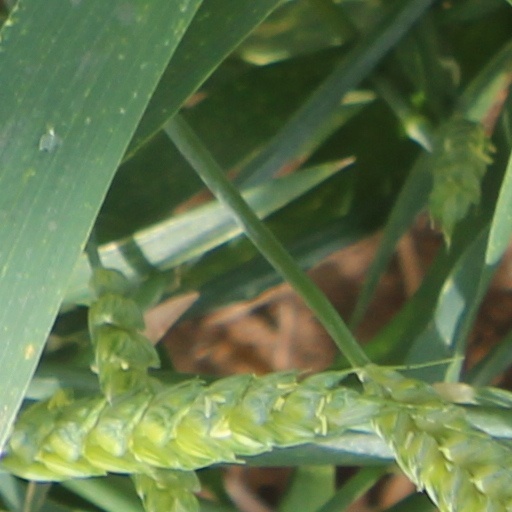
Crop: wheat